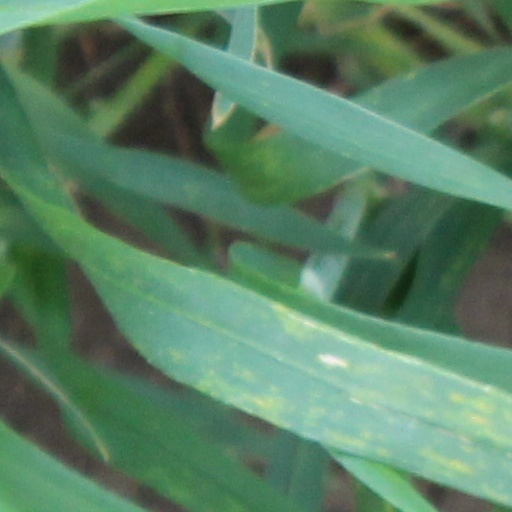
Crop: wheat